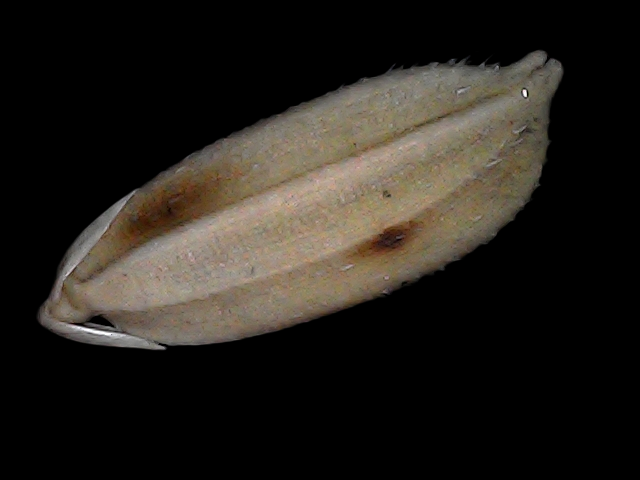
Rice variety: Br22